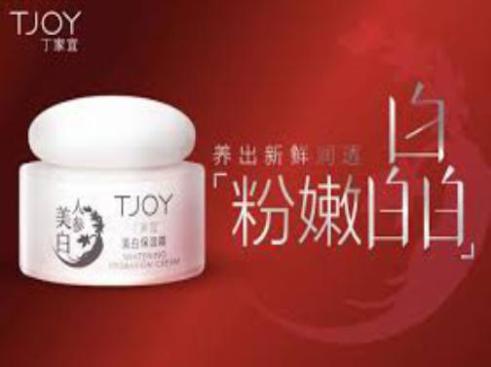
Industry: Necessities